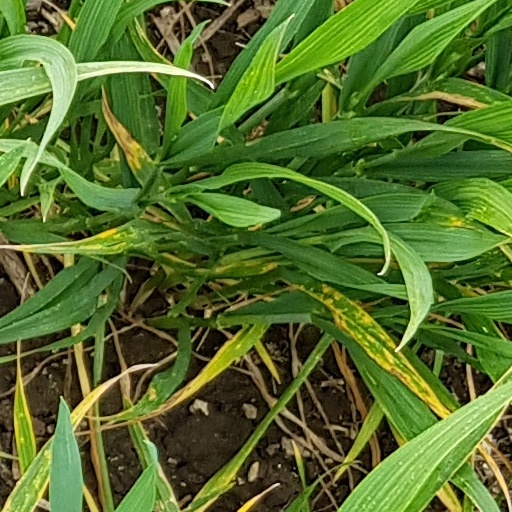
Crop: wheat